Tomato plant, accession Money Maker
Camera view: bottom (45 deg); turntable rotation: 120 degrees
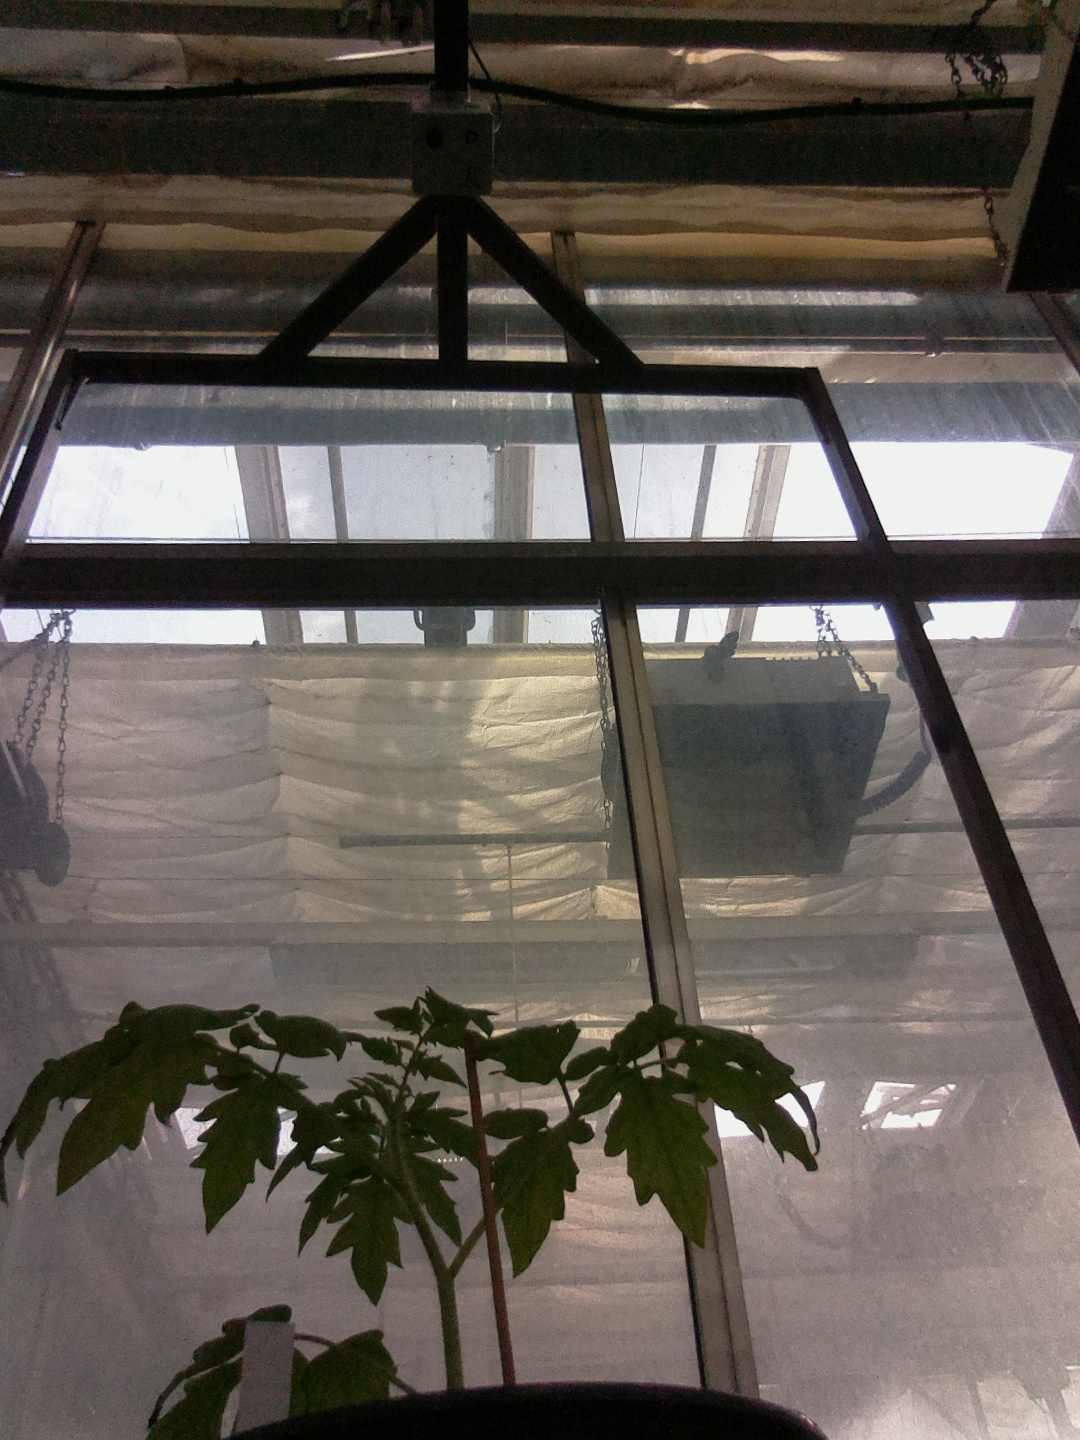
BBCH growth stage 13: 6 of true leaves visible